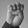
ASL letter: E